Sankt Pölten

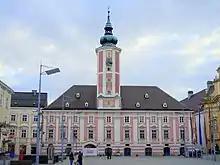
The town hall

The City's senate ("Stadtsenat") consists of 13 members. It is chaired by the mayor. The other members—two vice-mayors and eleven town councillors—are appointed by the municipal council, with party affiliations according to the election results.